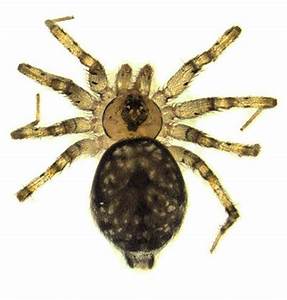
Label: spider